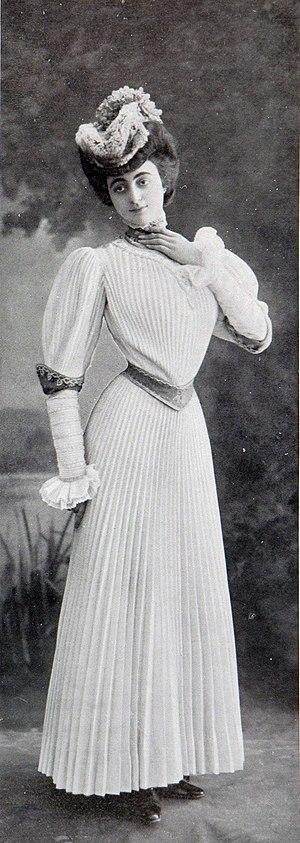
La serge est un tissu produit avec l'une des trois armures principales de tissage appelée le sergé. Ainsi, la serge désigne l'ensemble des textiles élaborés par ce type de tissage qui se caractérise par la présence de côtes obliques sur l'endroit et l'envers. Elle peut être à effet chaîne ou trame. C'est une armure dite à décochement.
Redfern & Sons est une entreprise britannique, au départ un simple drapier-tailleur devenu une maison de couture renommée, qui trouve ses origines au milieu du XIXᵉ siècle à Cowes sur l'Île de Wight. Celle-ci est fondée par John Redfern à Cowes, puis développée en France par Charles Poynter vers les années 1870, pour rapidement s'étendre dans le monde par l'ouverture de plusieurs succursales à Londres, Paris, ou New York dans les décennies suivantes. Il est attribué à la maison l'invention de l'ensemble costume-tailleur à la date symbolique de 1885, ce pour quoi le nom de Redfern est régulièrement cité. Mais la maison confectionne l'ensemble du vestiaire féminin et devient en France membre de la Chambre syndicale de la couture parisienne durant le XXᵉ siècle. C'est, autour des années 1900, une prolifique et prestigieuse maison en France, en Angleterre et aux États-Unis, signature incontournable de la mode de l'époque. La succursale parisienne, principal lieu du succès de l'entreprise, ferme en 1929.